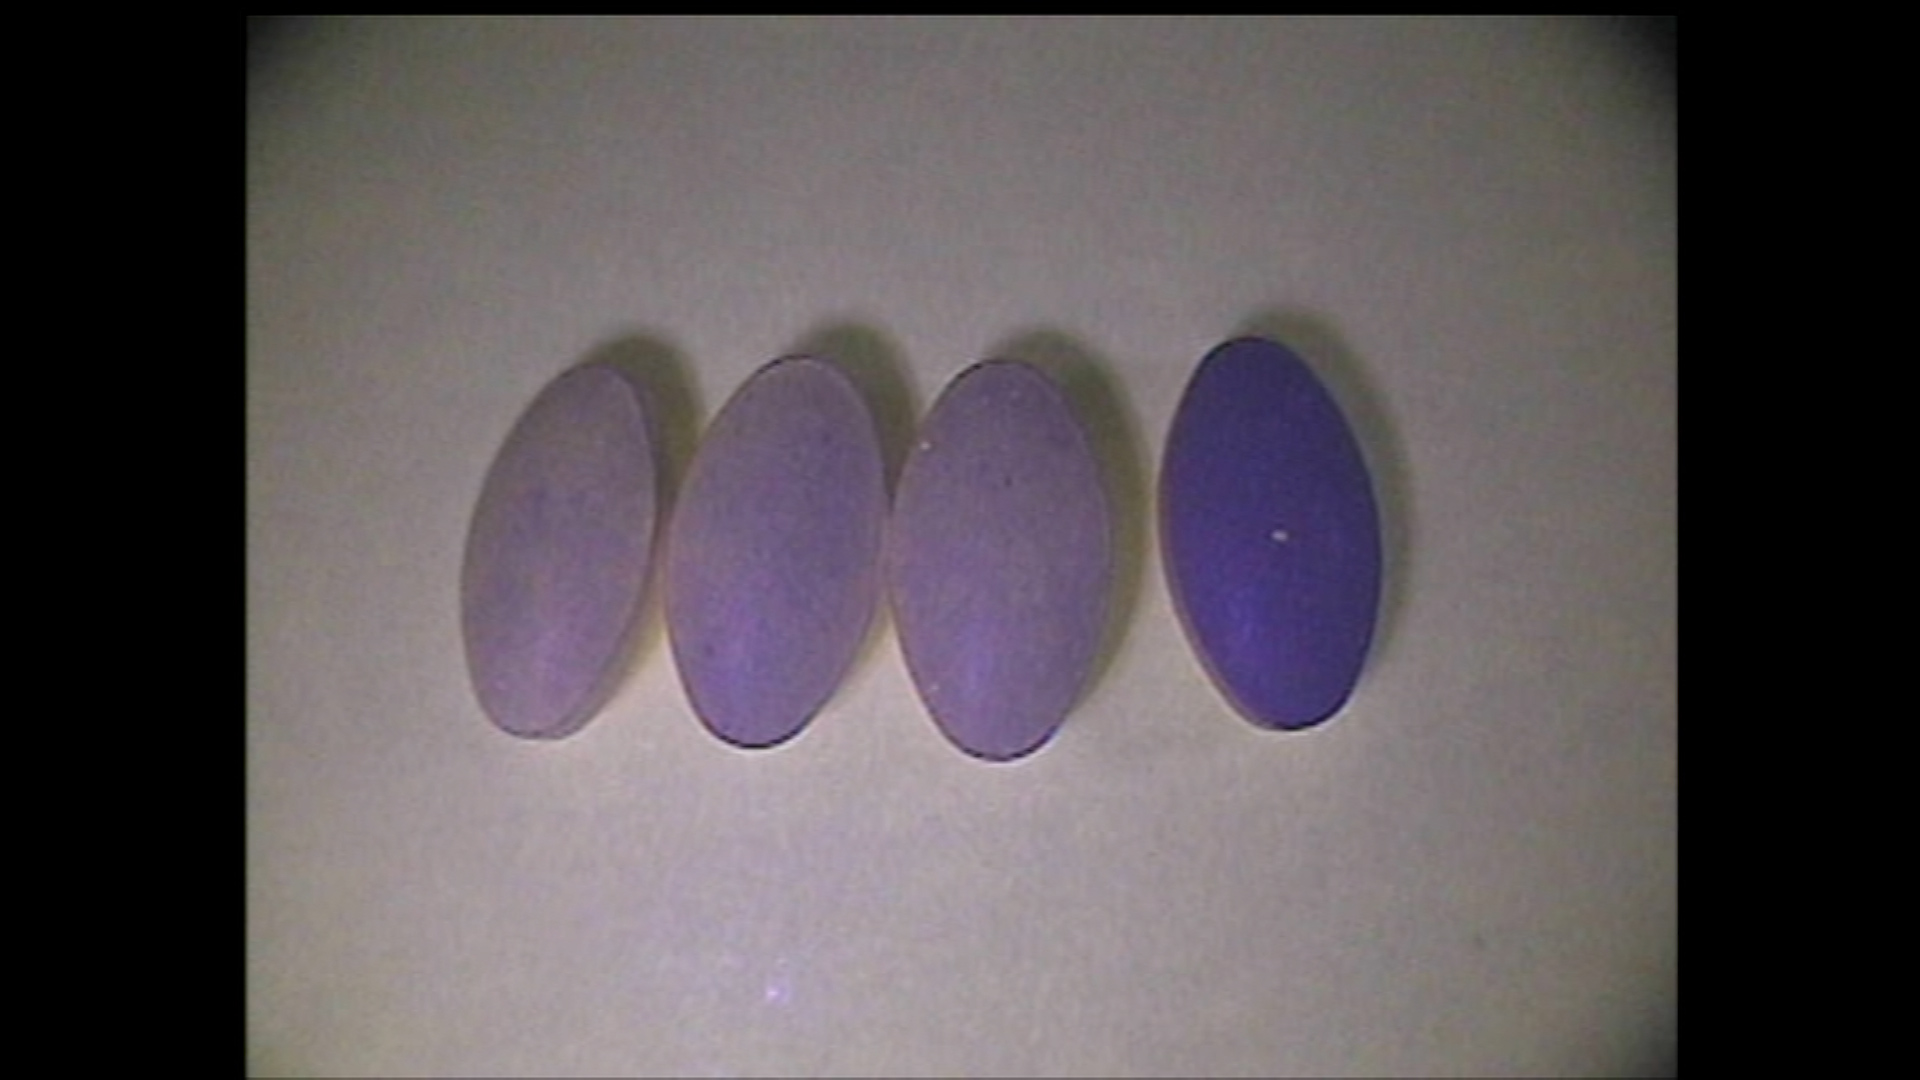
CD-3 shows visible differences between authentic (one on the right) and counterfeit (3 on the left) drugs. CD-3, a small portable device invented by FDA scientists, is being deployed to screen for counterfeit and sub-standard malaria drugs in Sub-Saharan Africa
Specialty: infectious disease